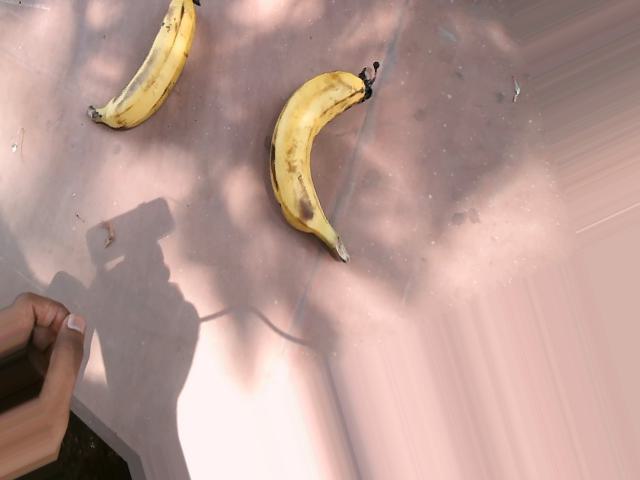
Label: Ripe_Banana